The Woman of Monte Carlo

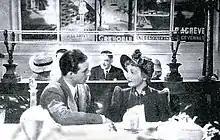
Fosco Giachetti and Dita Parlo

The Woman of Monte Carlo is a 1938 Italian "white-telephones" drama film directed by André Berthomieu and Mario Soldati and starring Dita Parlo, Fosco Giachetti and Jules Berry. A separate French version "Unknown of Monte Carlo" was released the following year.